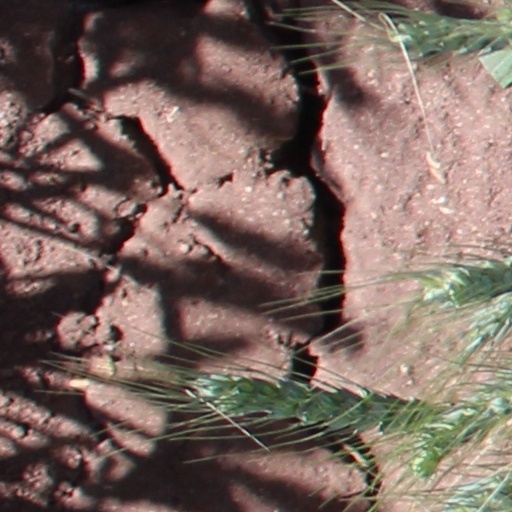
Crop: wheat